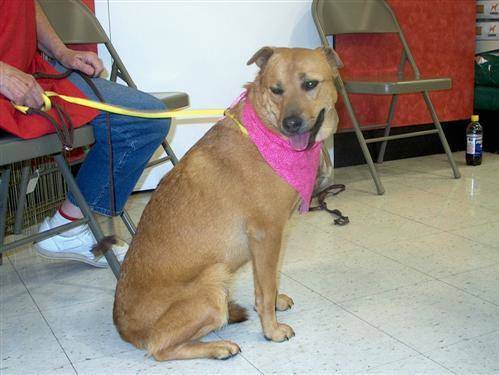
Label: dog